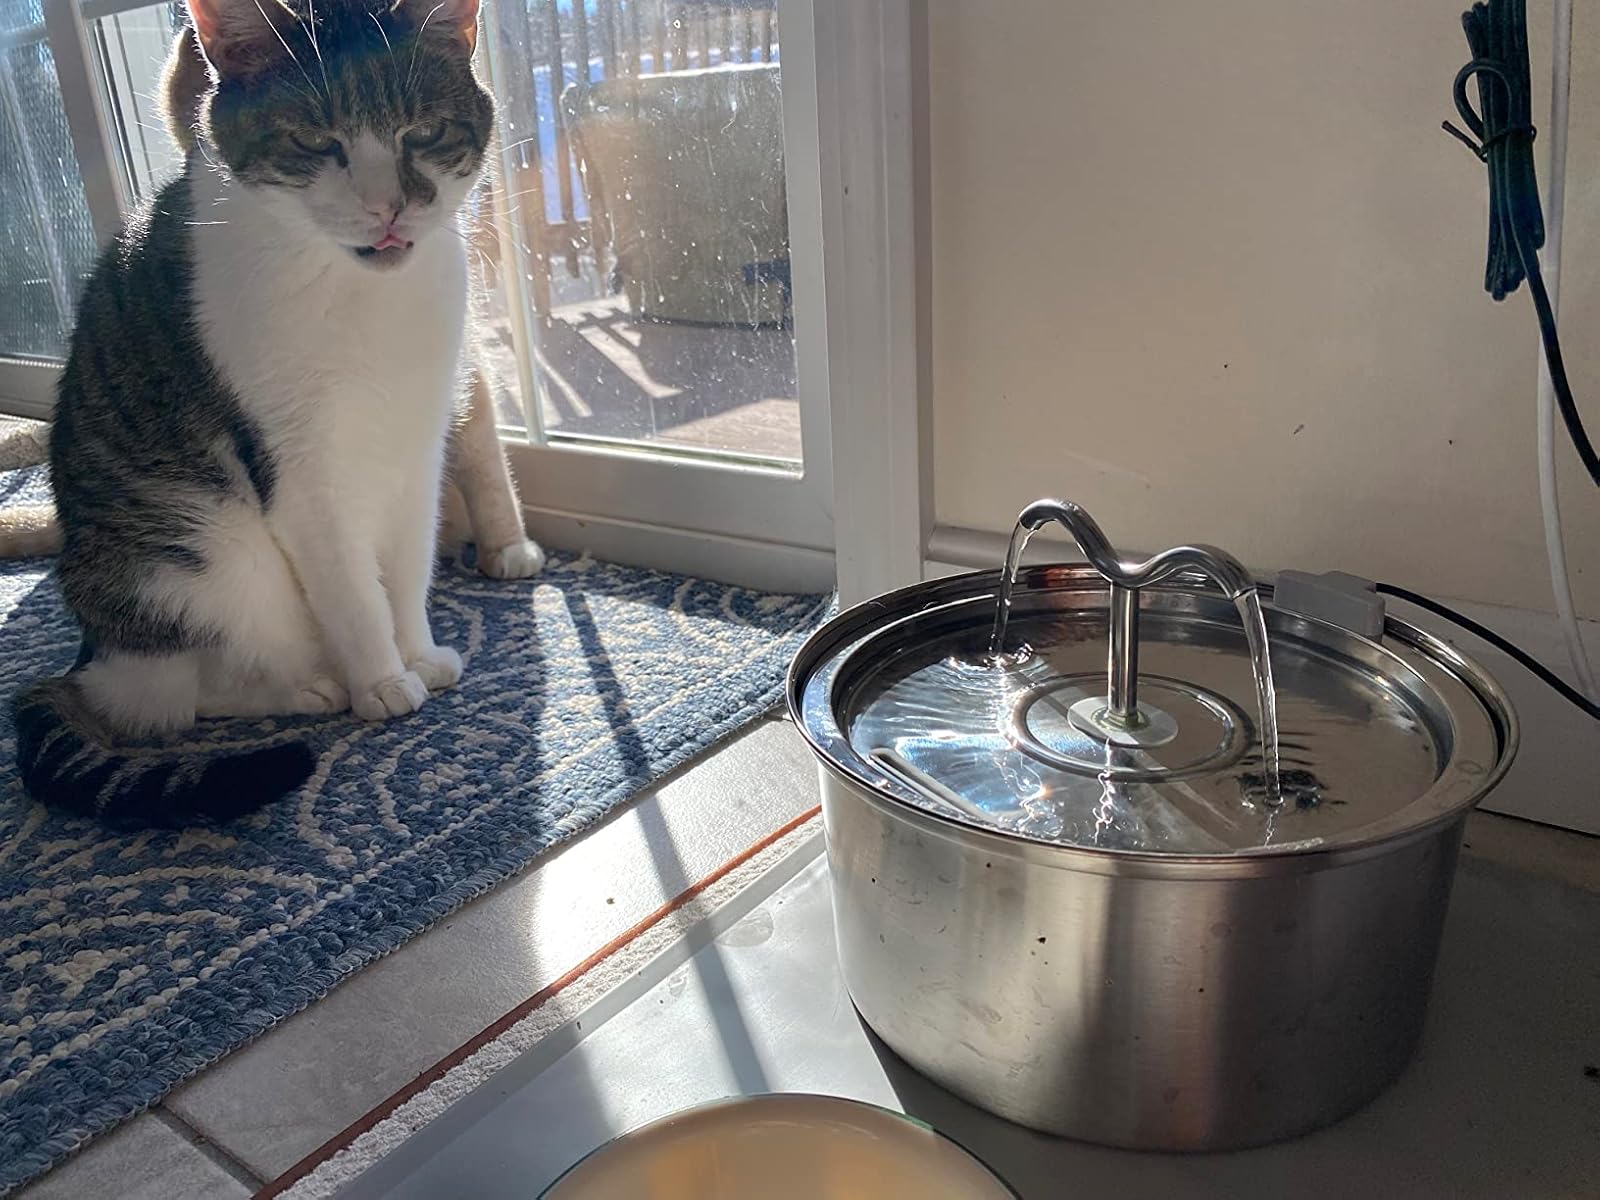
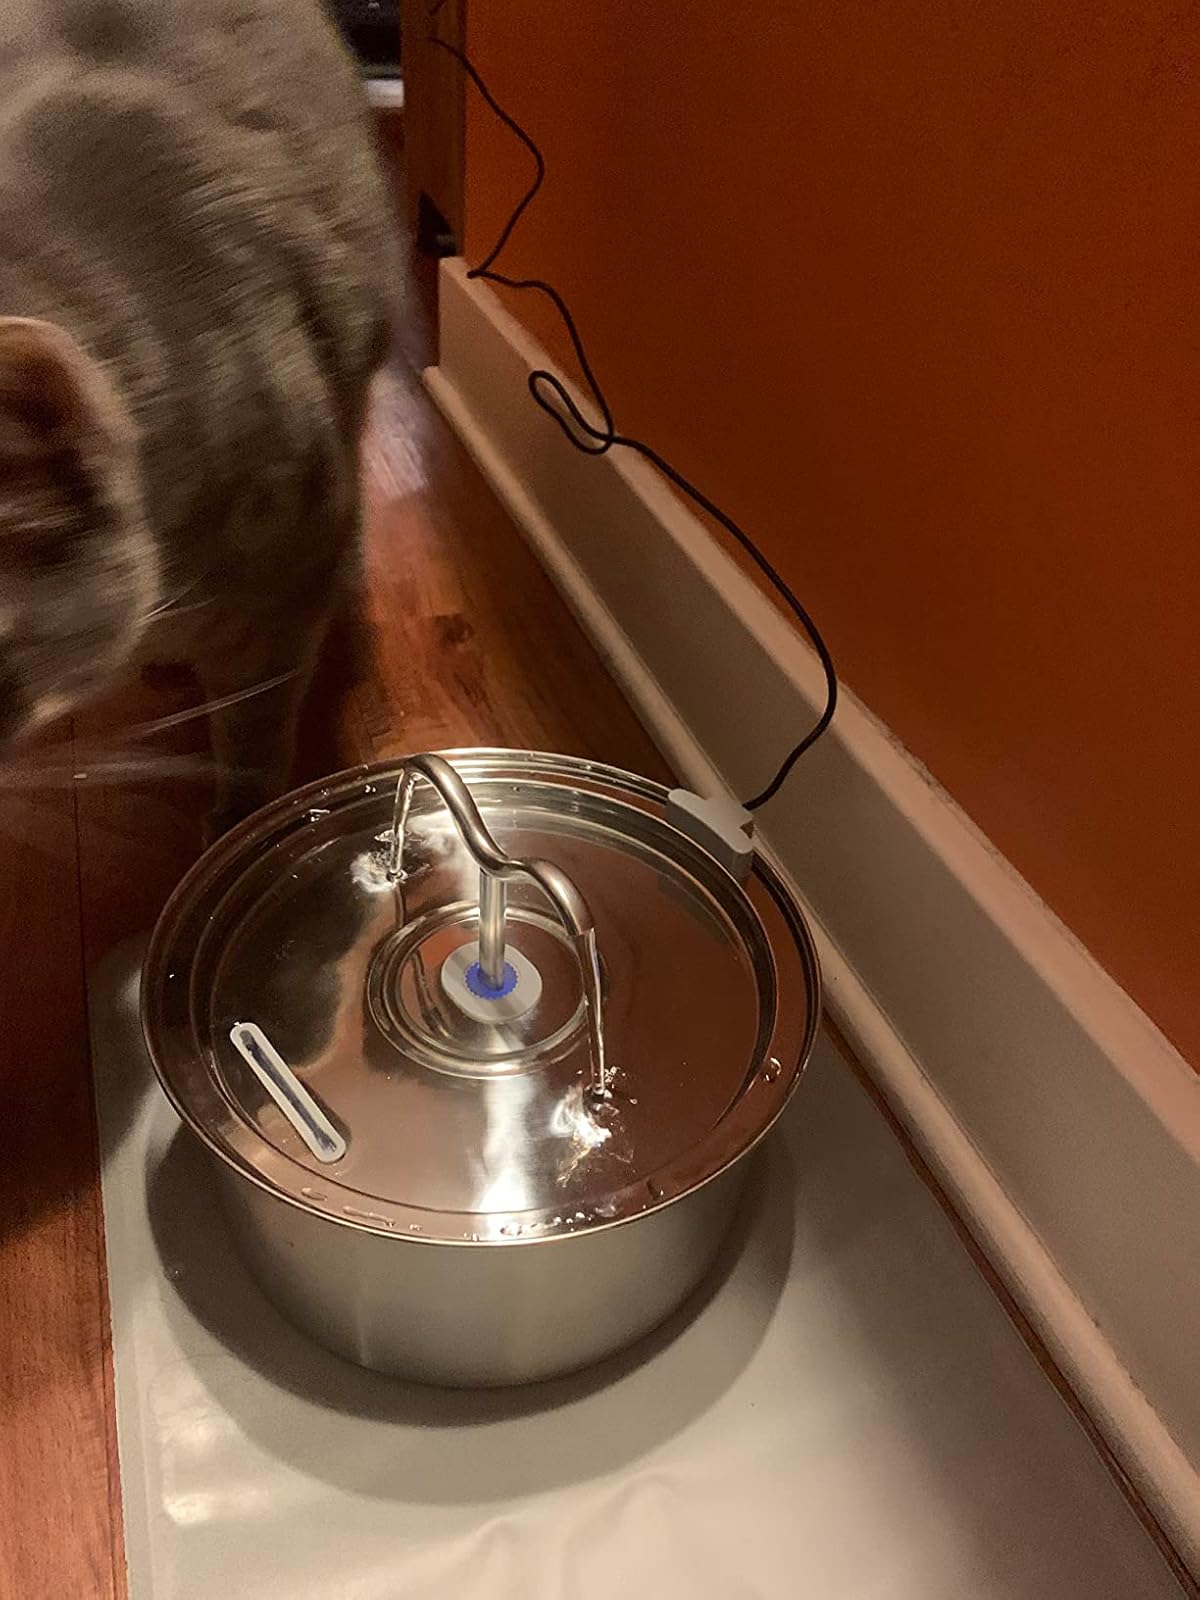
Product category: items_bowl
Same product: yes